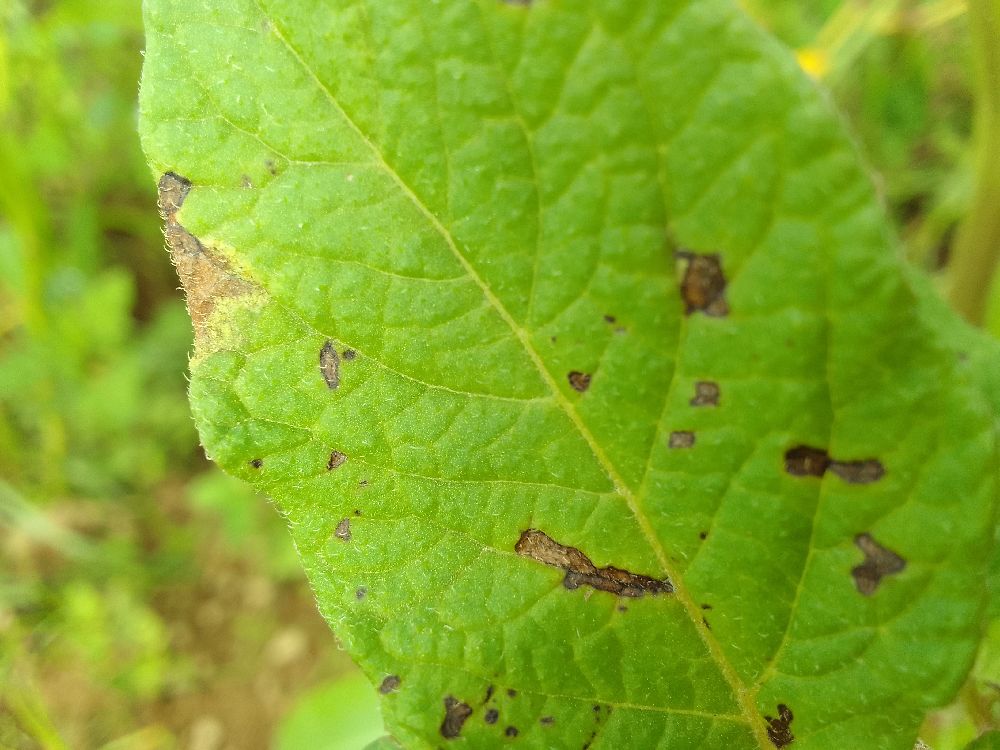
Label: Early blight